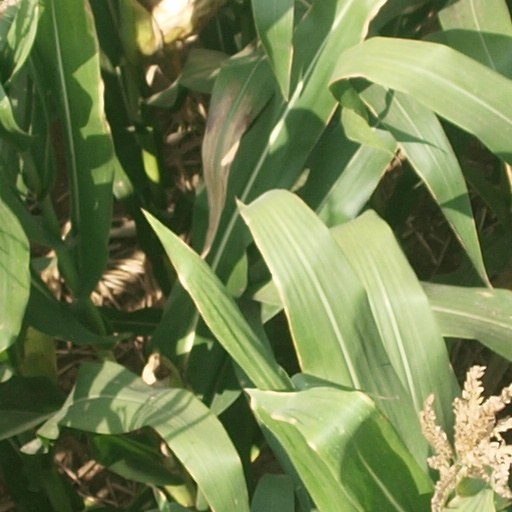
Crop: maize; corn